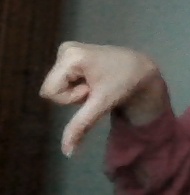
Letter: waw